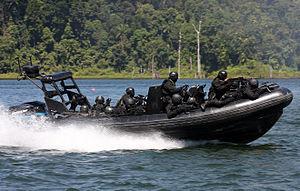
Le Grup Gerak Khas est une unité antiterroriste malaisienne.